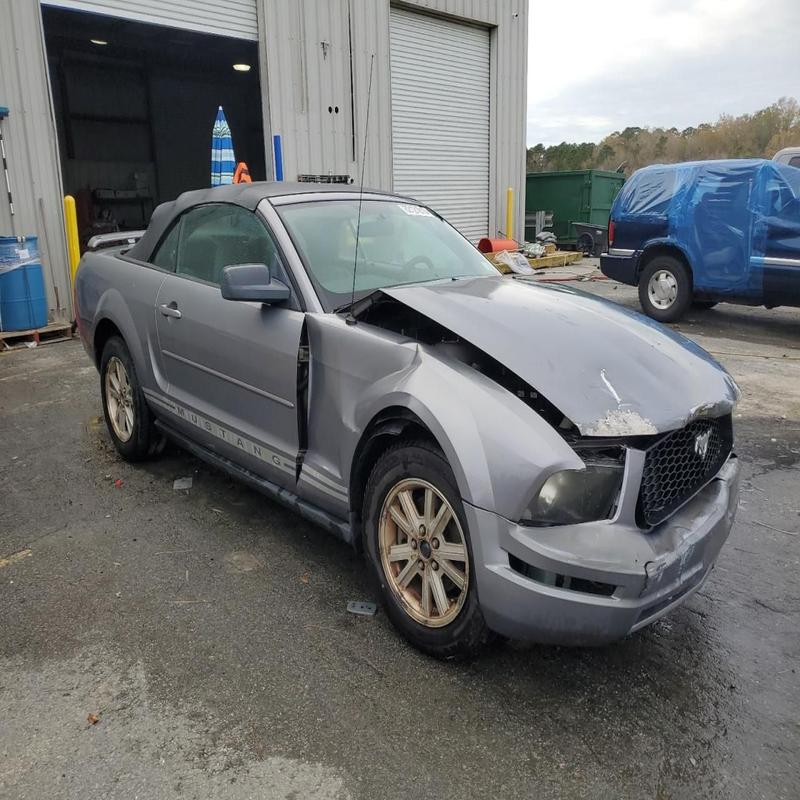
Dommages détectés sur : pare-choc avant, capot, aile avant droite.
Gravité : majeur